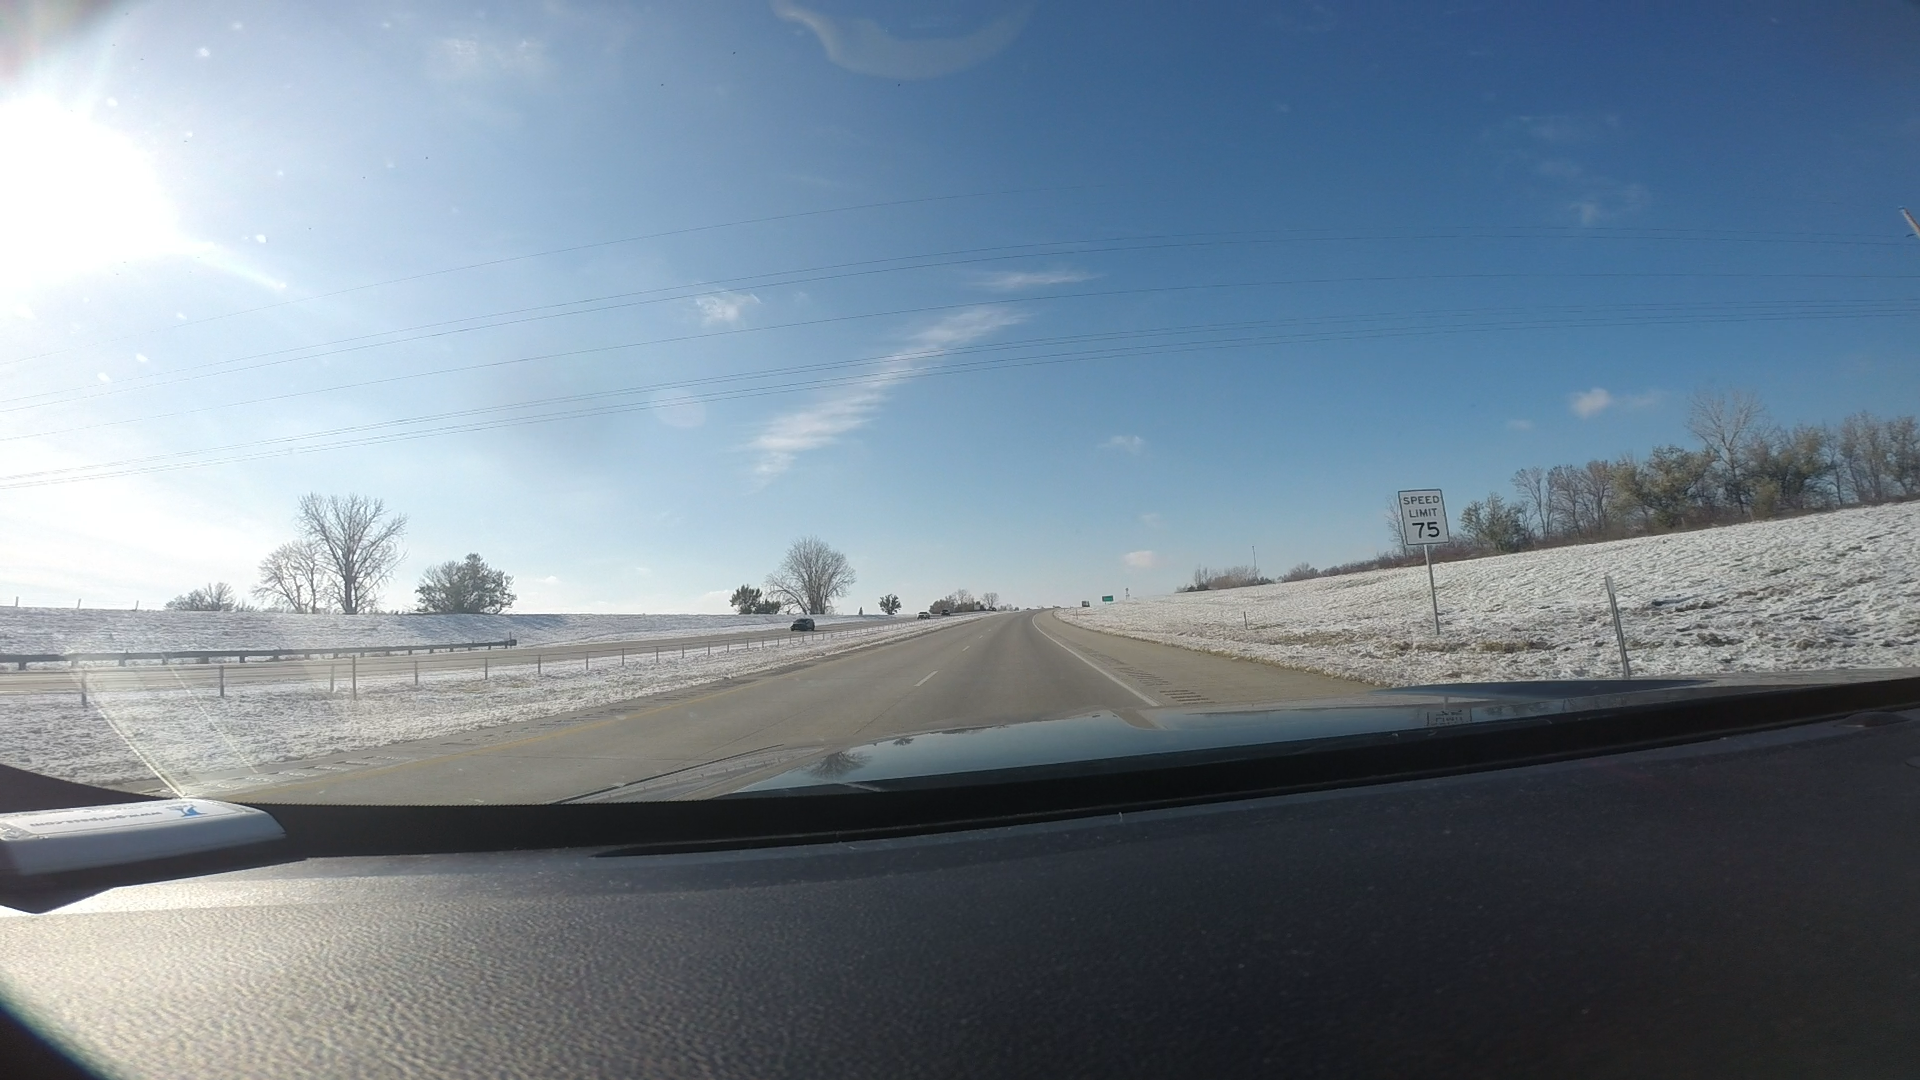
Speed limit sign label: mph75